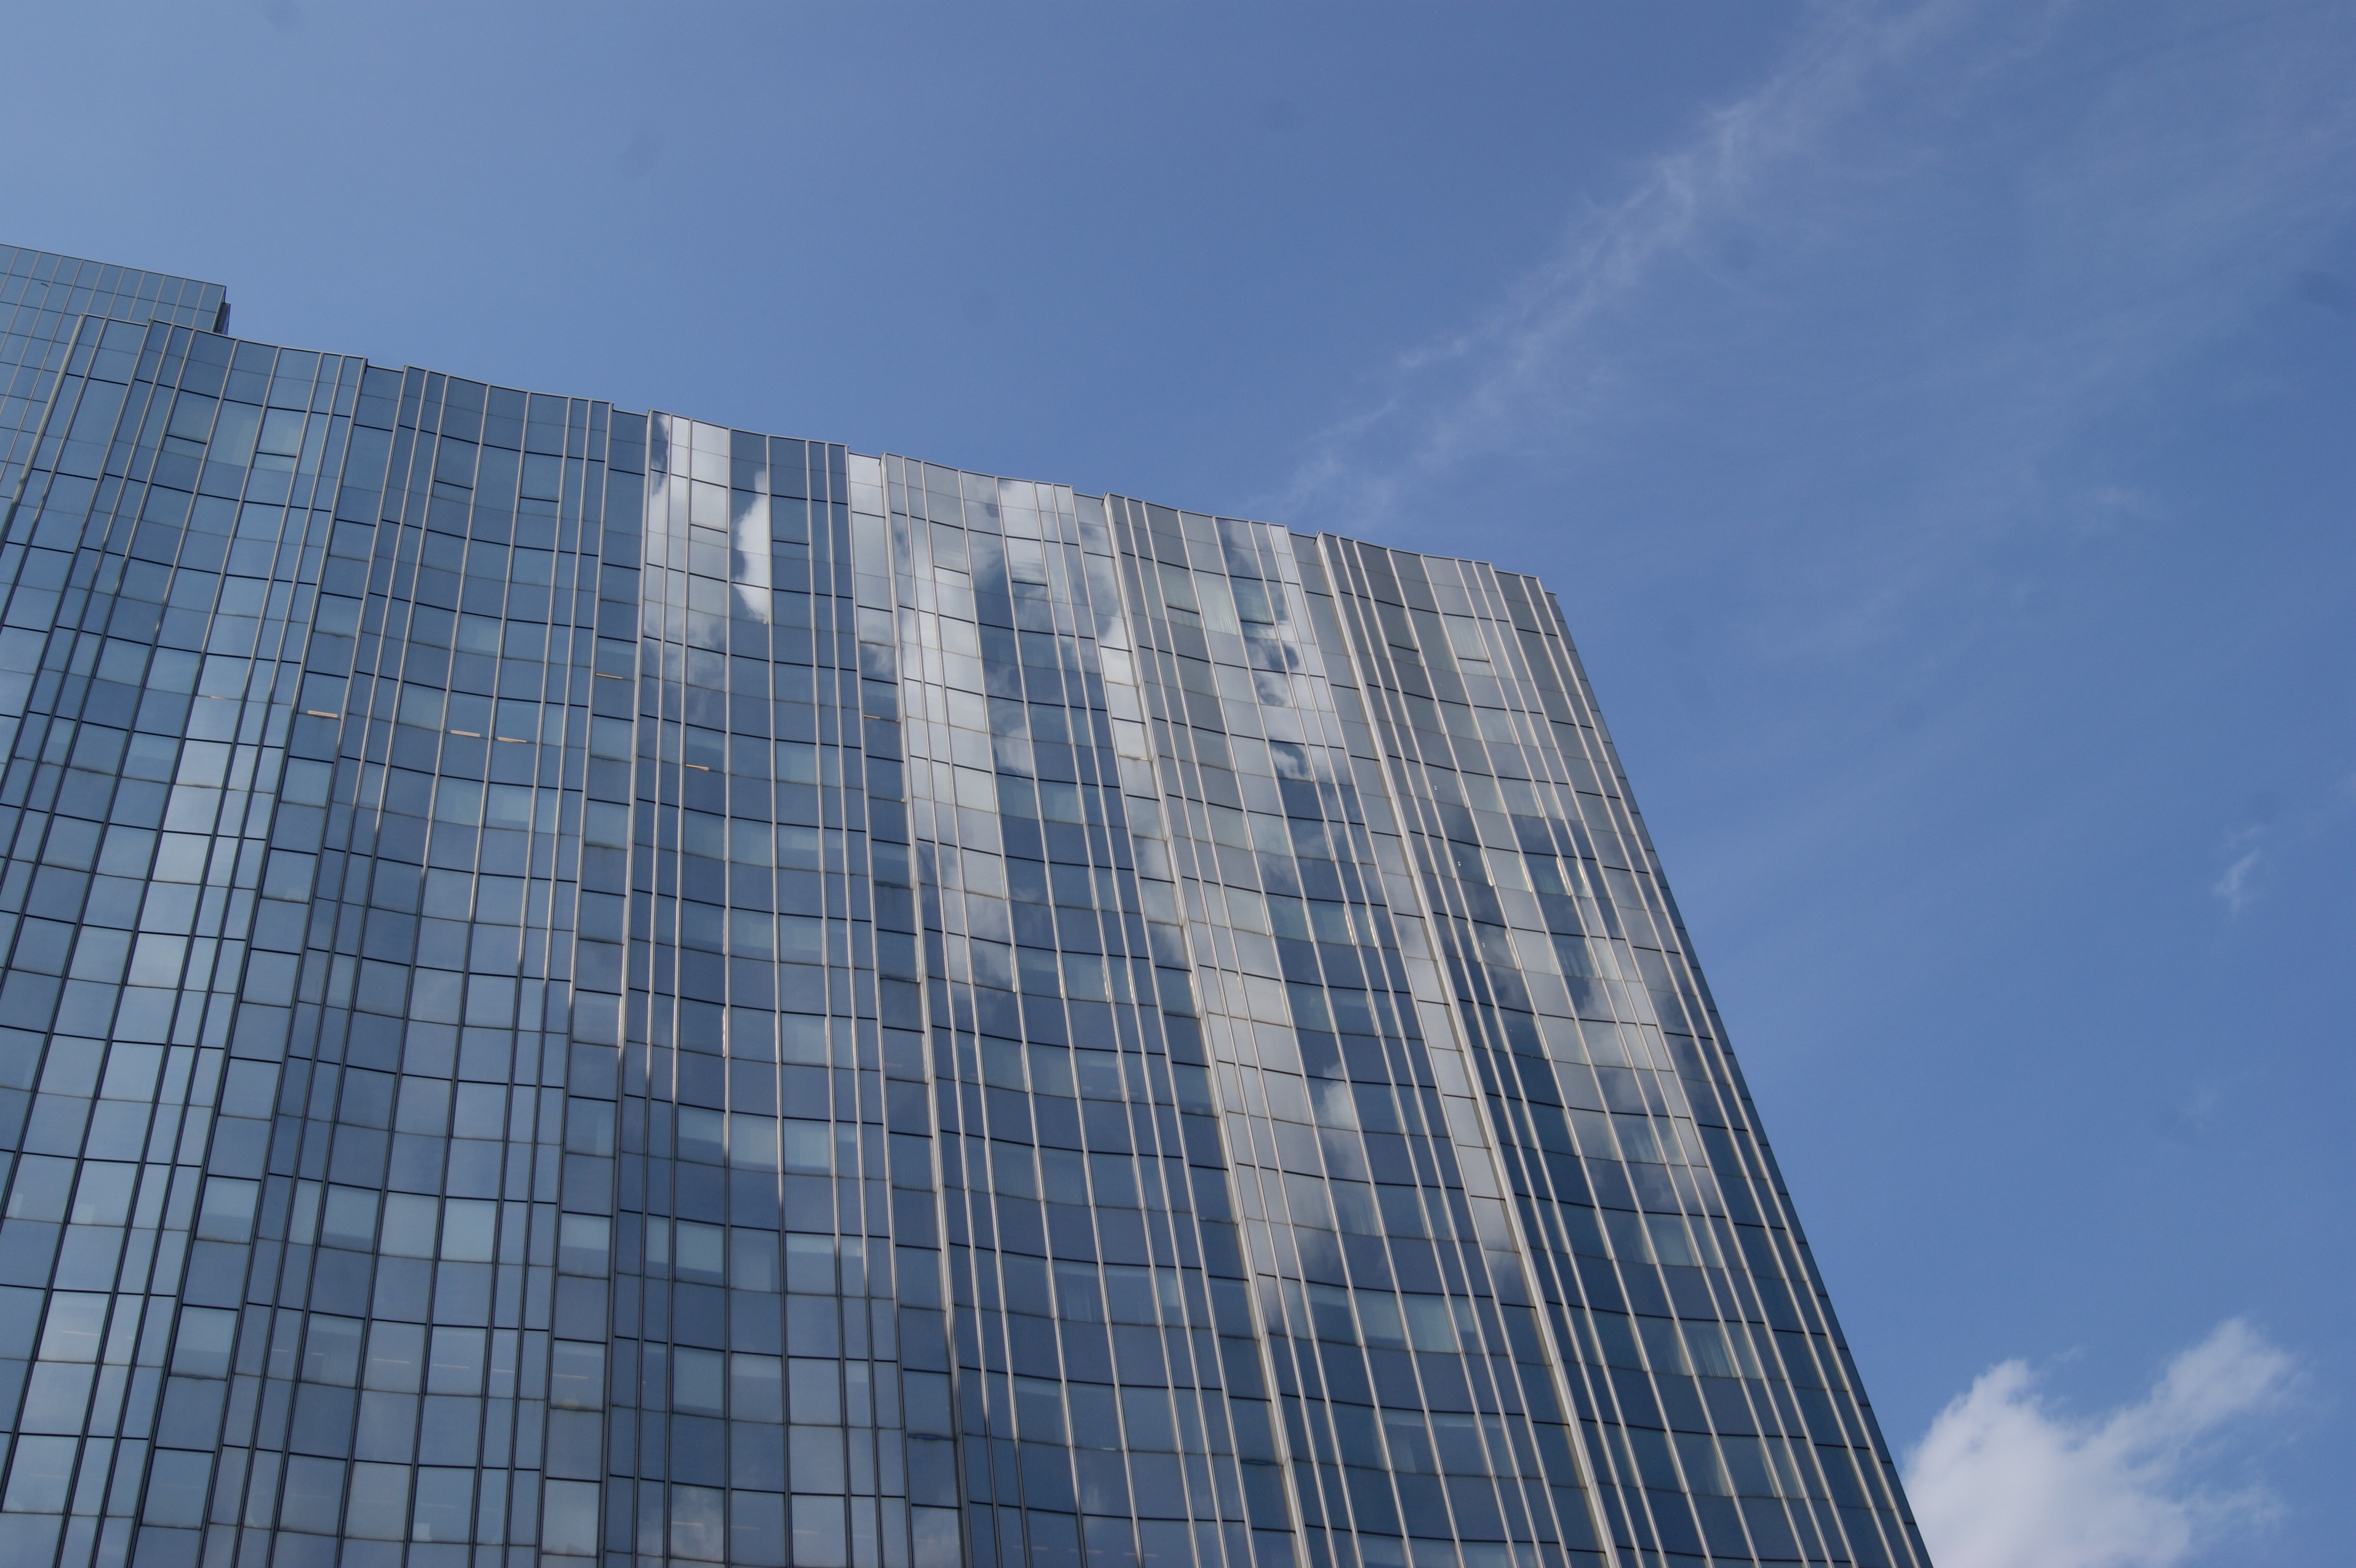
architecture, building, skyscraper, downtown, facade, tower block, headquarters